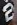
Number: 2